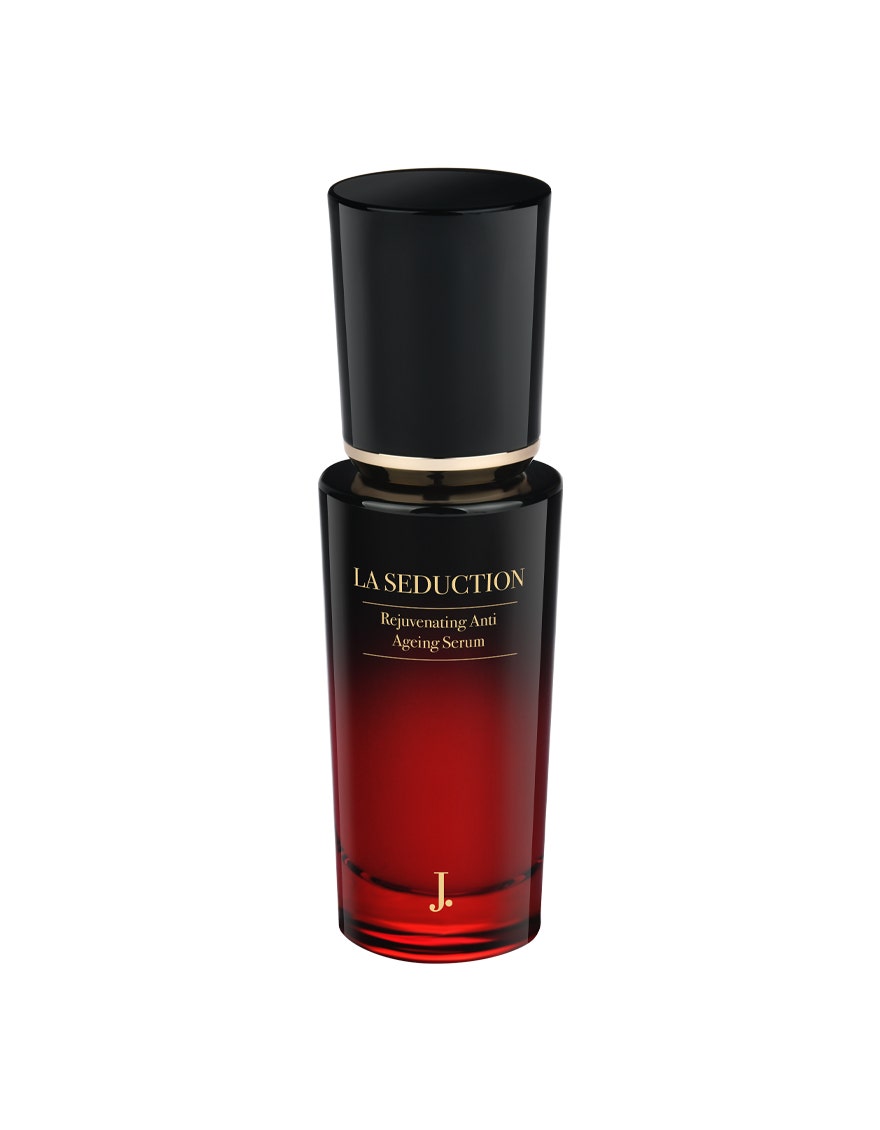
red langerere perfume